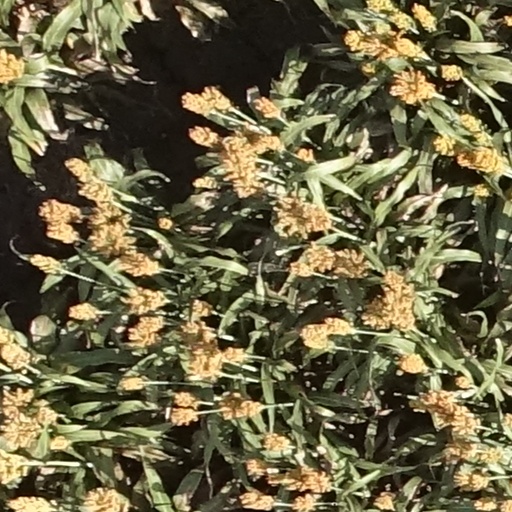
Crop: sorghum